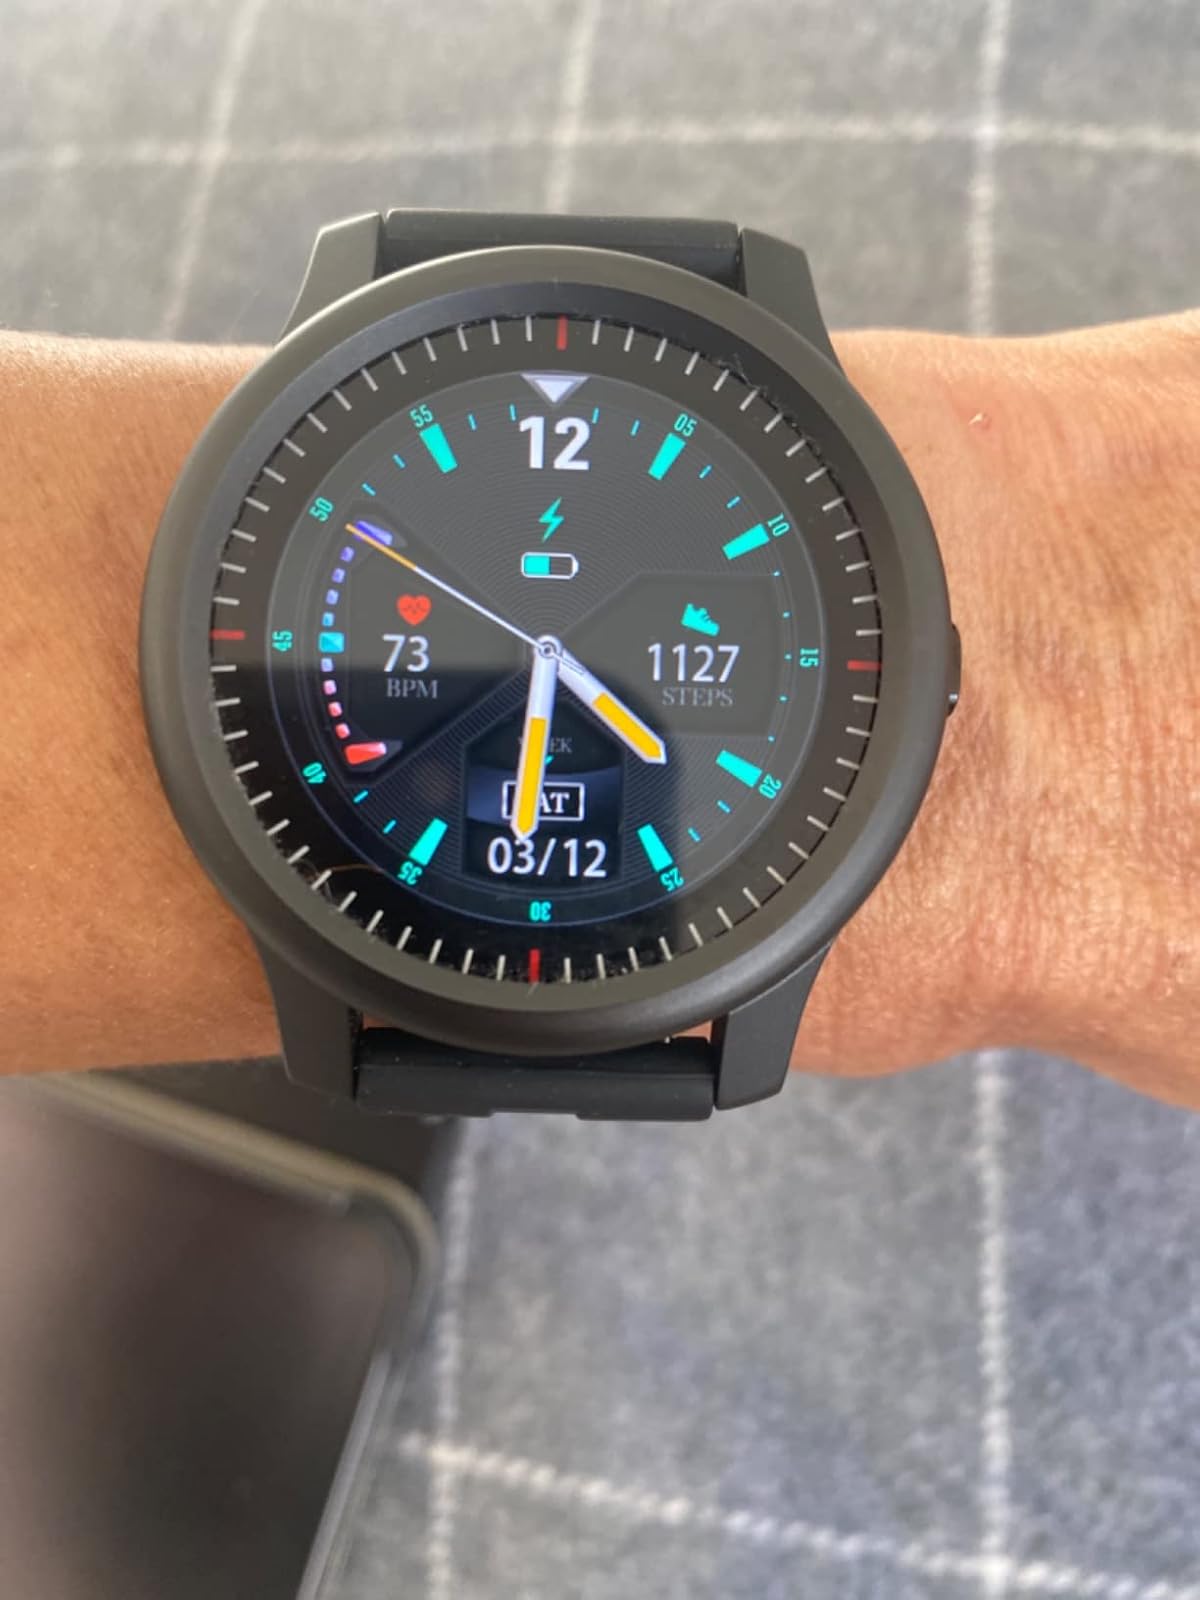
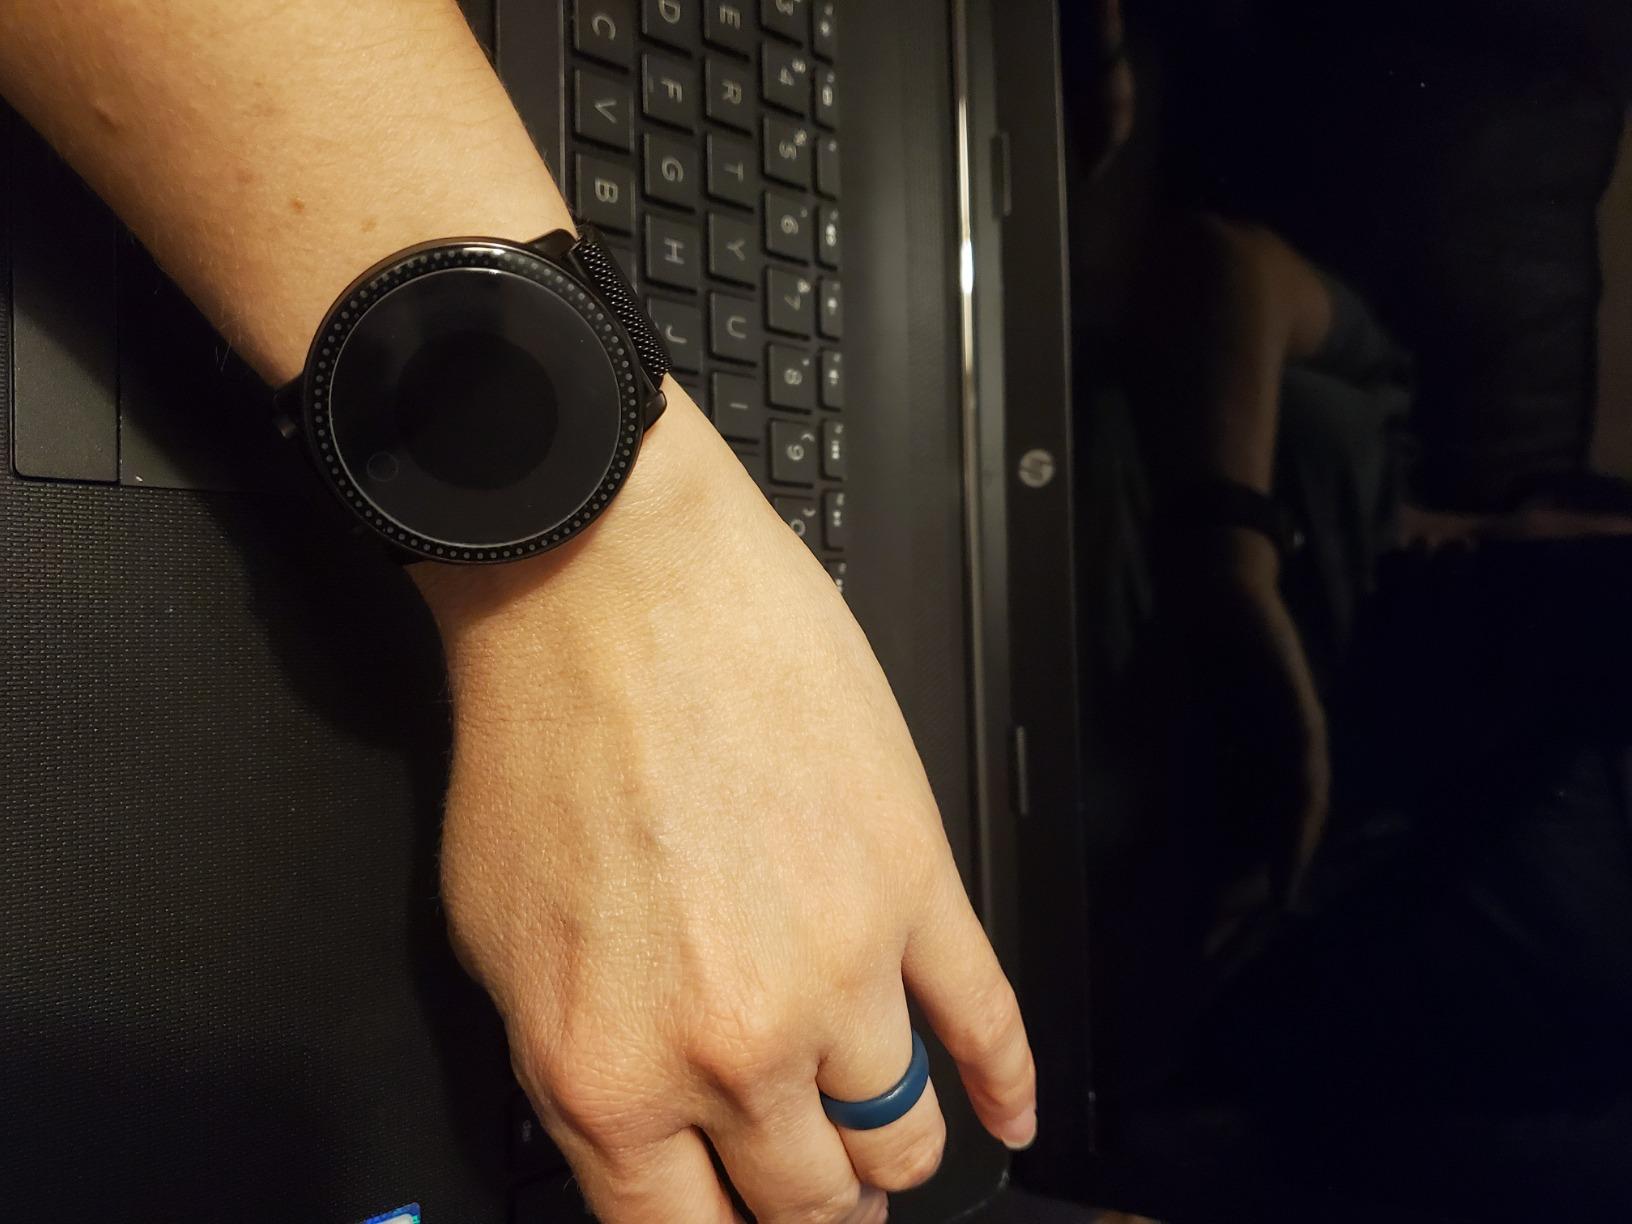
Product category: smartwatch
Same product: no